Trinidad, Colorado

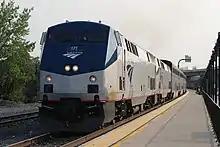
The Amtrak "Southwest Chief" at Trinidad station

For many years Trinidad housed the miners who worked in the coal mines of the Raton Basin south and west of the town. Major operators included Colorado Fuel and Iron and Victor-American Fuel Company. The mines are now closed, but since the 1980s companies have been drilling new gas wells to extract coalbed methane from the remaining coal seams.